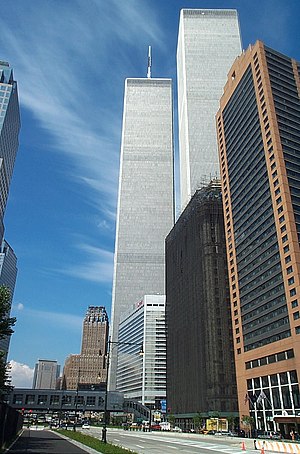
Marriott World Trade Center
Marriott World Trade Center ved tvillingetårnene i juli 2001
Marriott World Trade Center oprindeligt kaldt 3 World Trade Center var en 22-etagers hotelbygning med 825 værelser placeret i New York, hotellet åbnede i 1981 med navnet Vista International. Bygningen blev tegnet af Skidmore, Owings & Merrill og var oprindeligt ejet af Port Authority of New York and New Jersey. I 1995 blev bygningen solgt til Host Marriott Corporation.